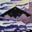
Label: airplane